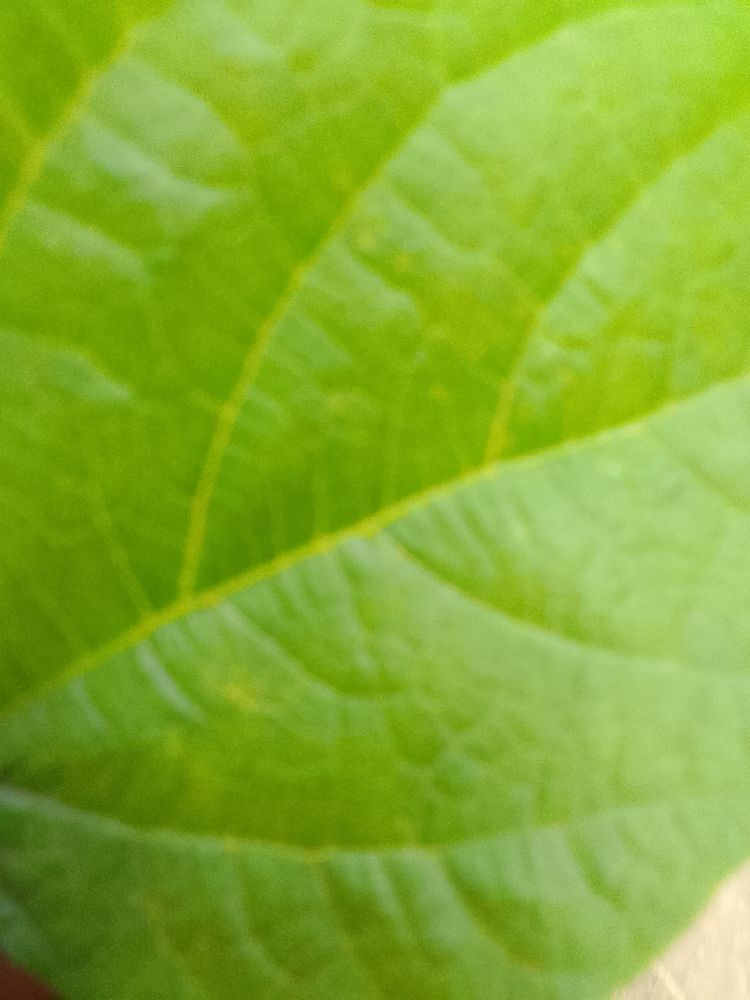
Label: healthy